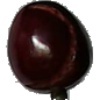
Label: Cherry 1